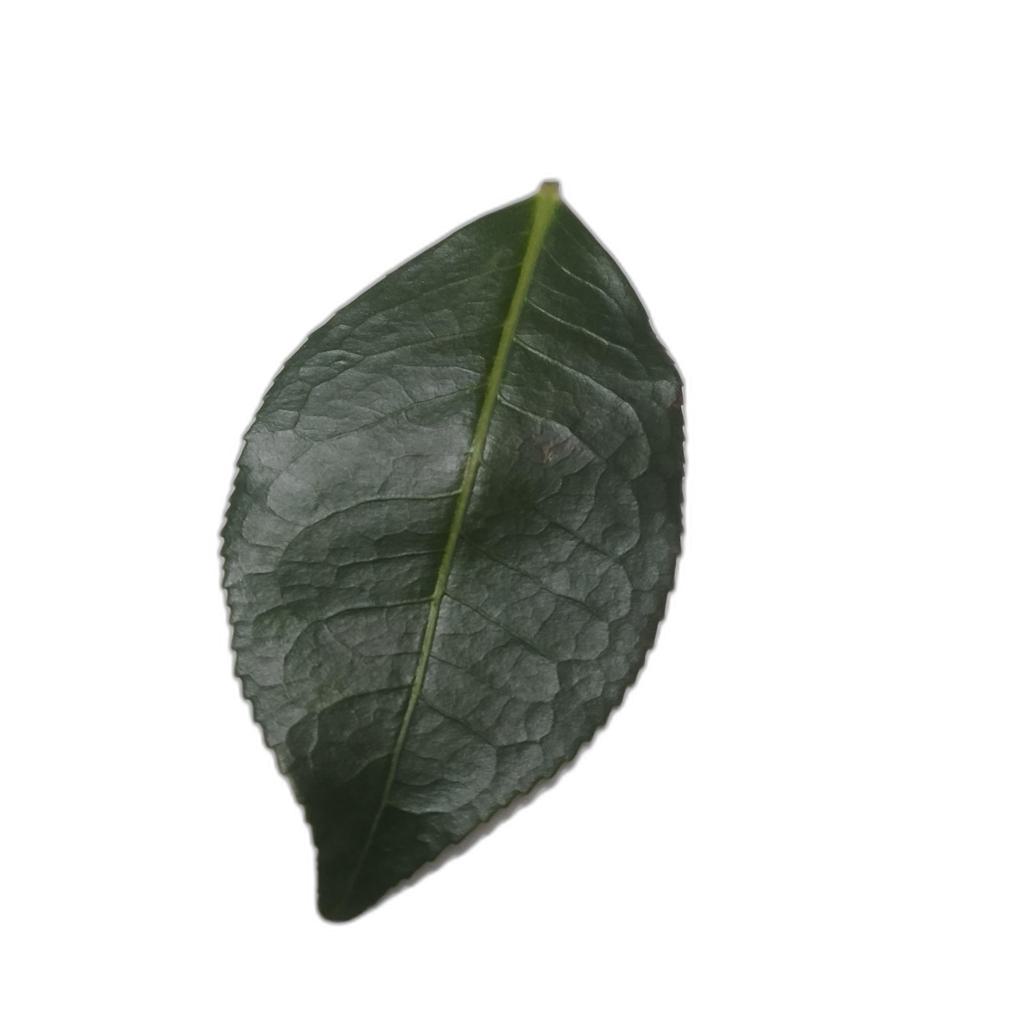
Label: Healthy